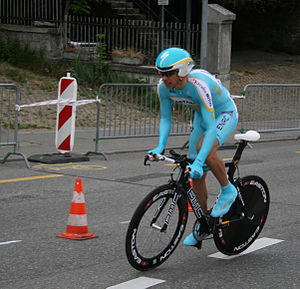
Andrej Kasjetjkin
Andrej Kasjetjkin ved Romandiet Rundt 2007
Andrej Grigorevitj Kasjetjkin er en kasakhisk cykelrytter, der kørte for cykelholdet Astana Team. Han blev i 2006 udelukket fra Tour de France pga. dopinganklager.